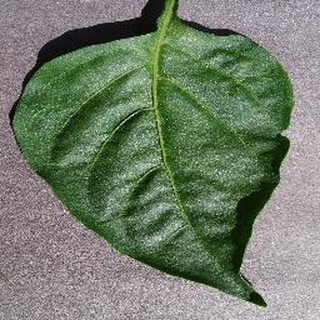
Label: healthy_bell_pepper